Question: Please indicate a possible affordance area of jump_skateboard that can be used for standing
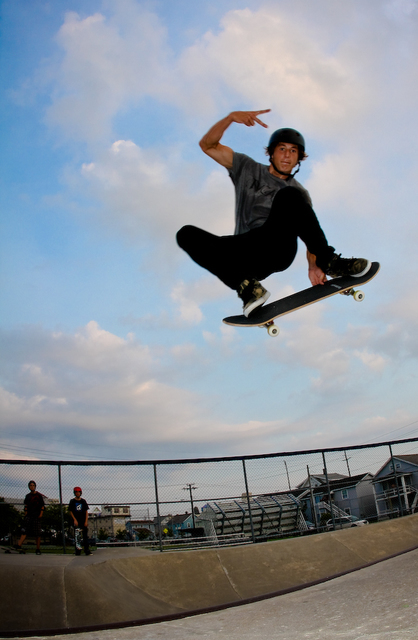
Answer: [217, 249, 377, 337]